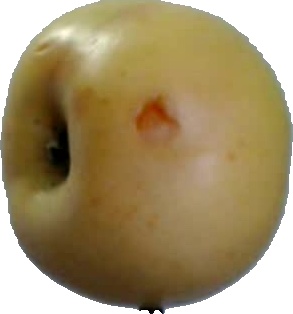
Label: apple_6